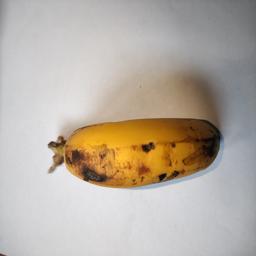
Banana variety: Sagor Kola